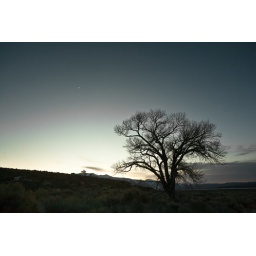
the tree by the lake